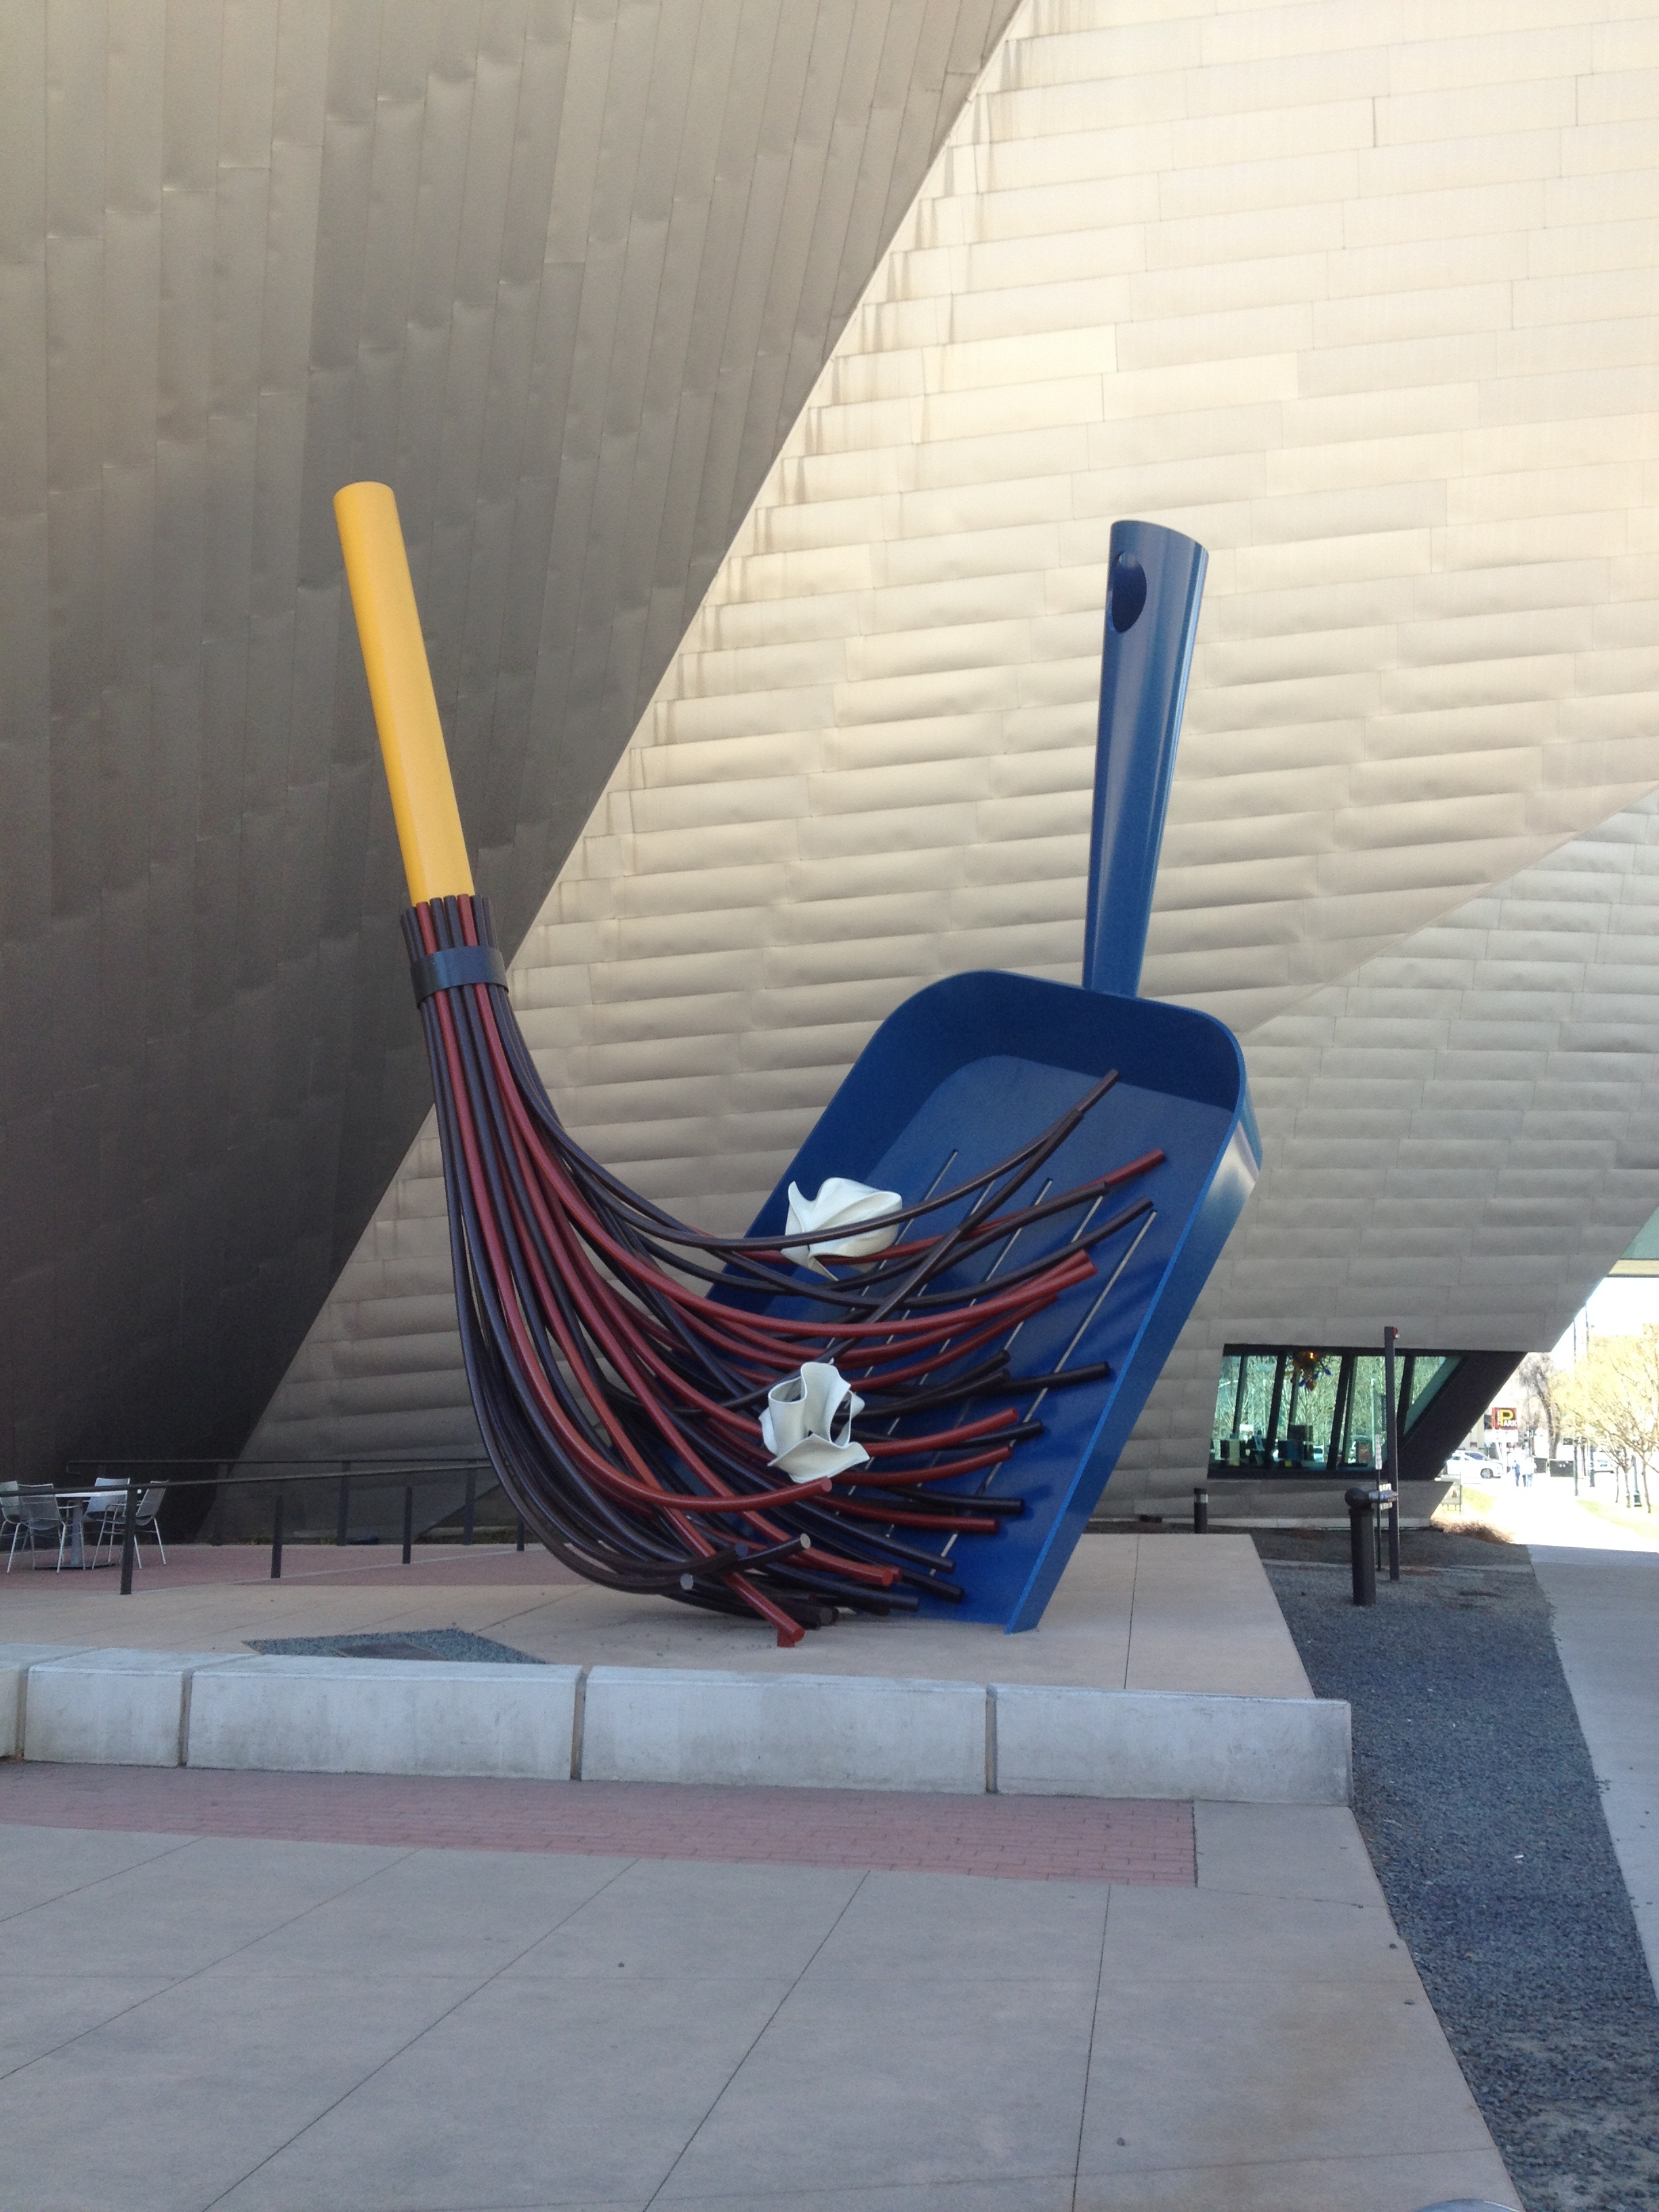
wing, architecture, chair, floor, city, vehicle, museum, artistic, landmark, blue, furniture, art, colorado, shape, denver, flooring, dust pan